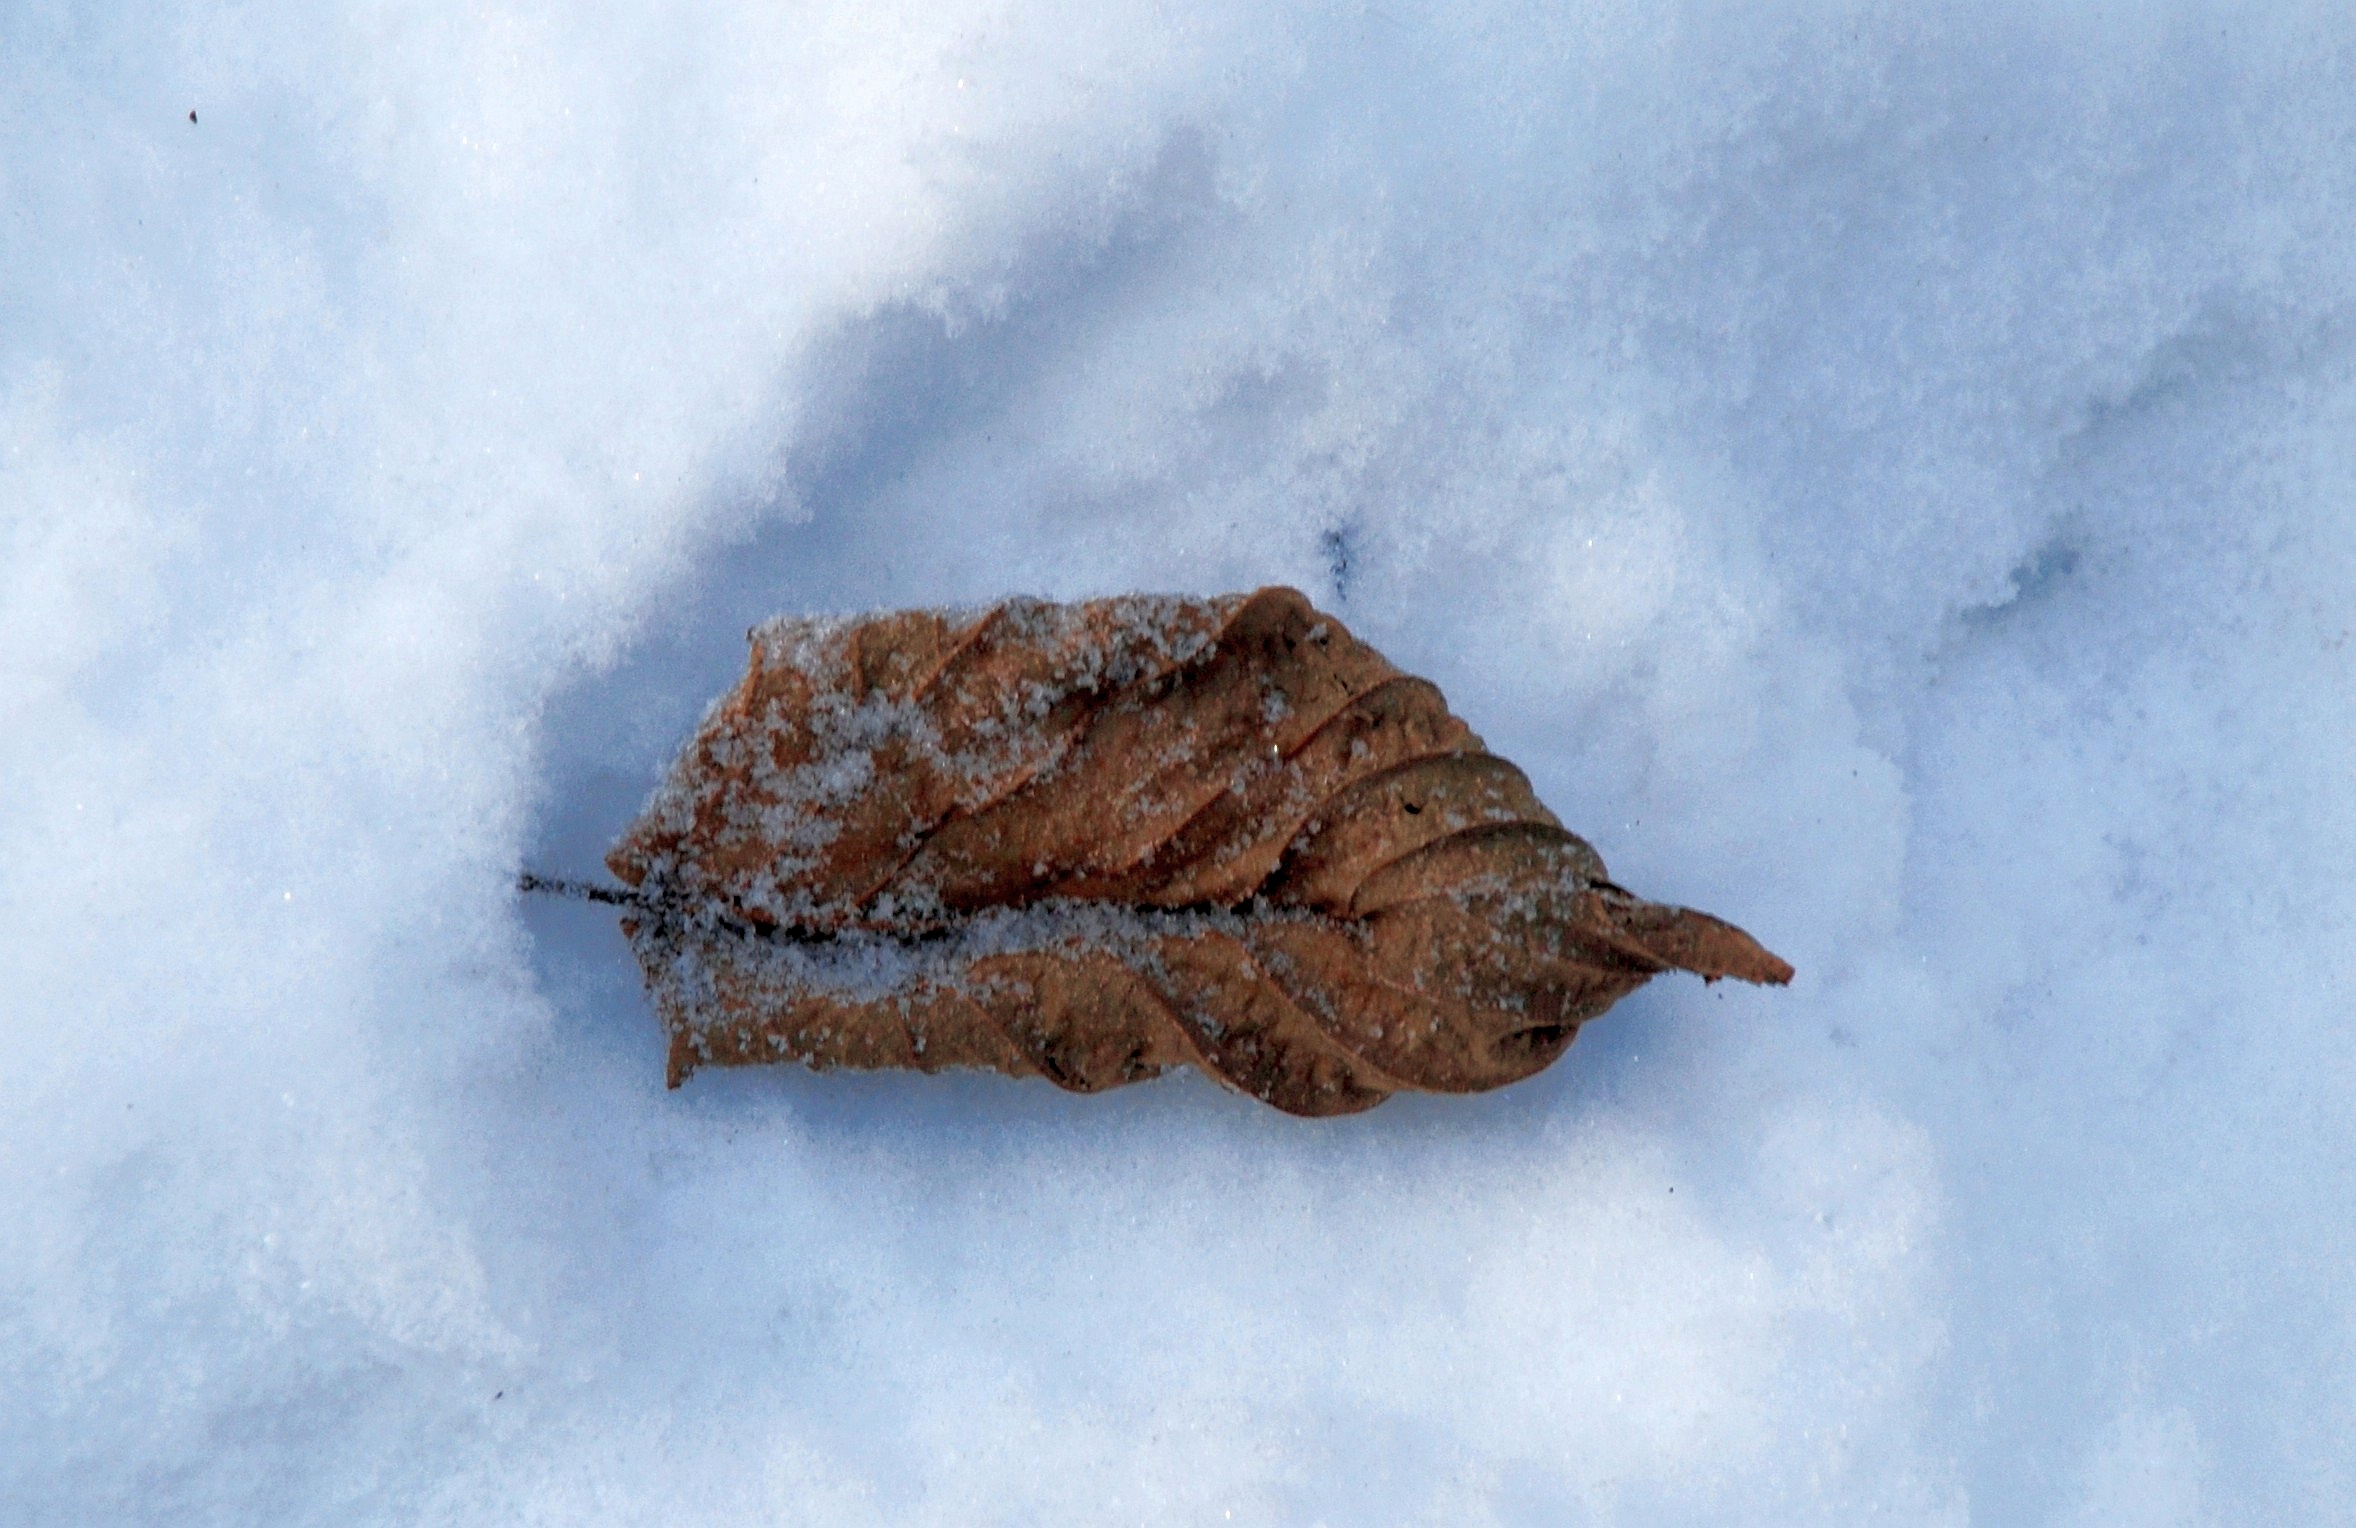
nature, rock, mountain, snow, winter, cloud, sky, leaf, frost, europe, ice, weather, nikon, season, geology, nikkor, russia, d80, 18135mmf3556g, 18135mm, nikond80, moscowregion, krasnogorsk, freezing, geological phenomenon